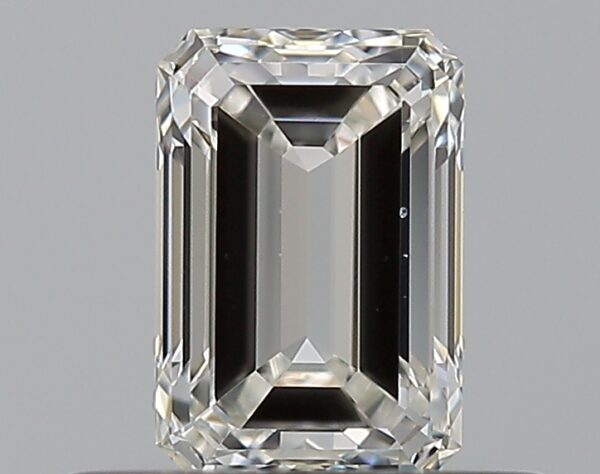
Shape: emerald
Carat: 0.5
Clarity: VS1
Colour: G
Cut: EX
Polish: EX
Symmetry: VG
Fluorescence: N
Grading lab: GIA
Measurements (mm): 5.38 x 3.65 x 2.5